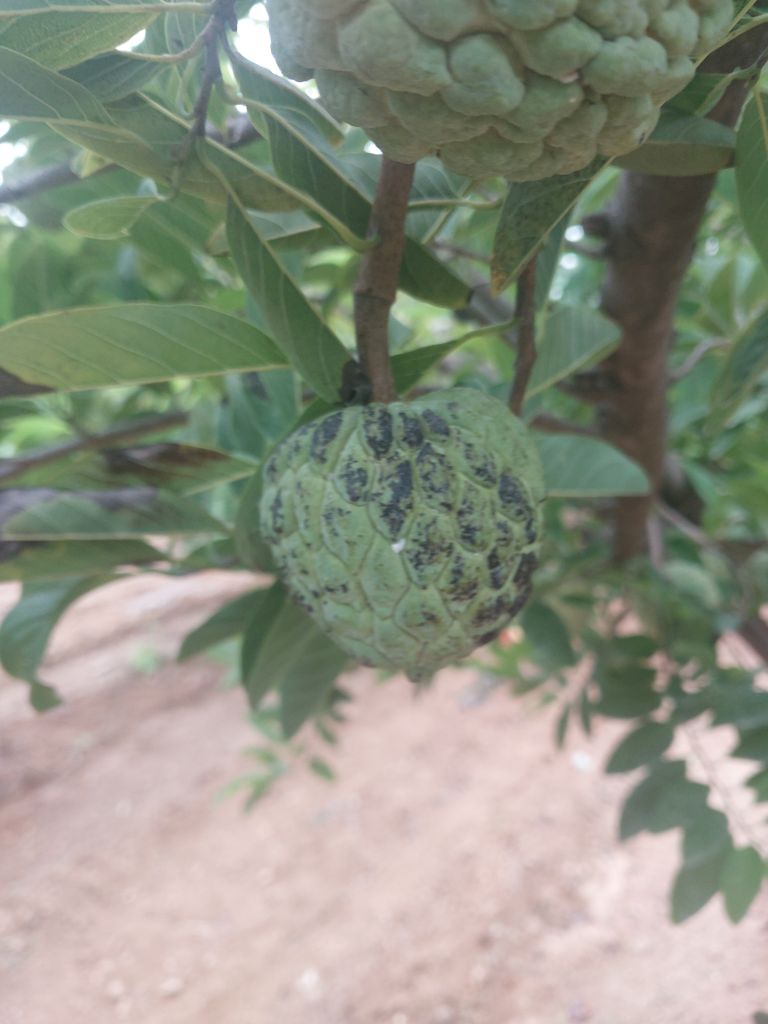
Disease label: Blank Canker